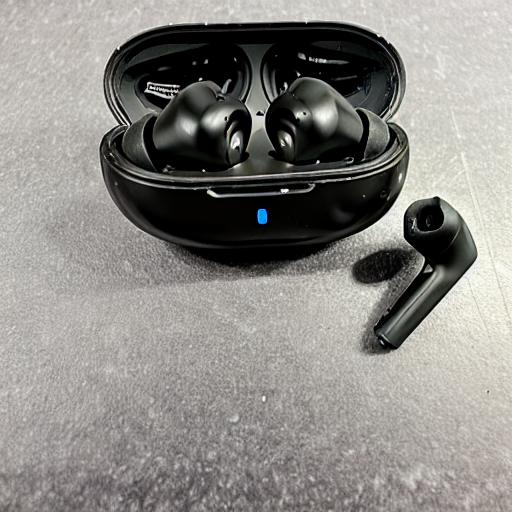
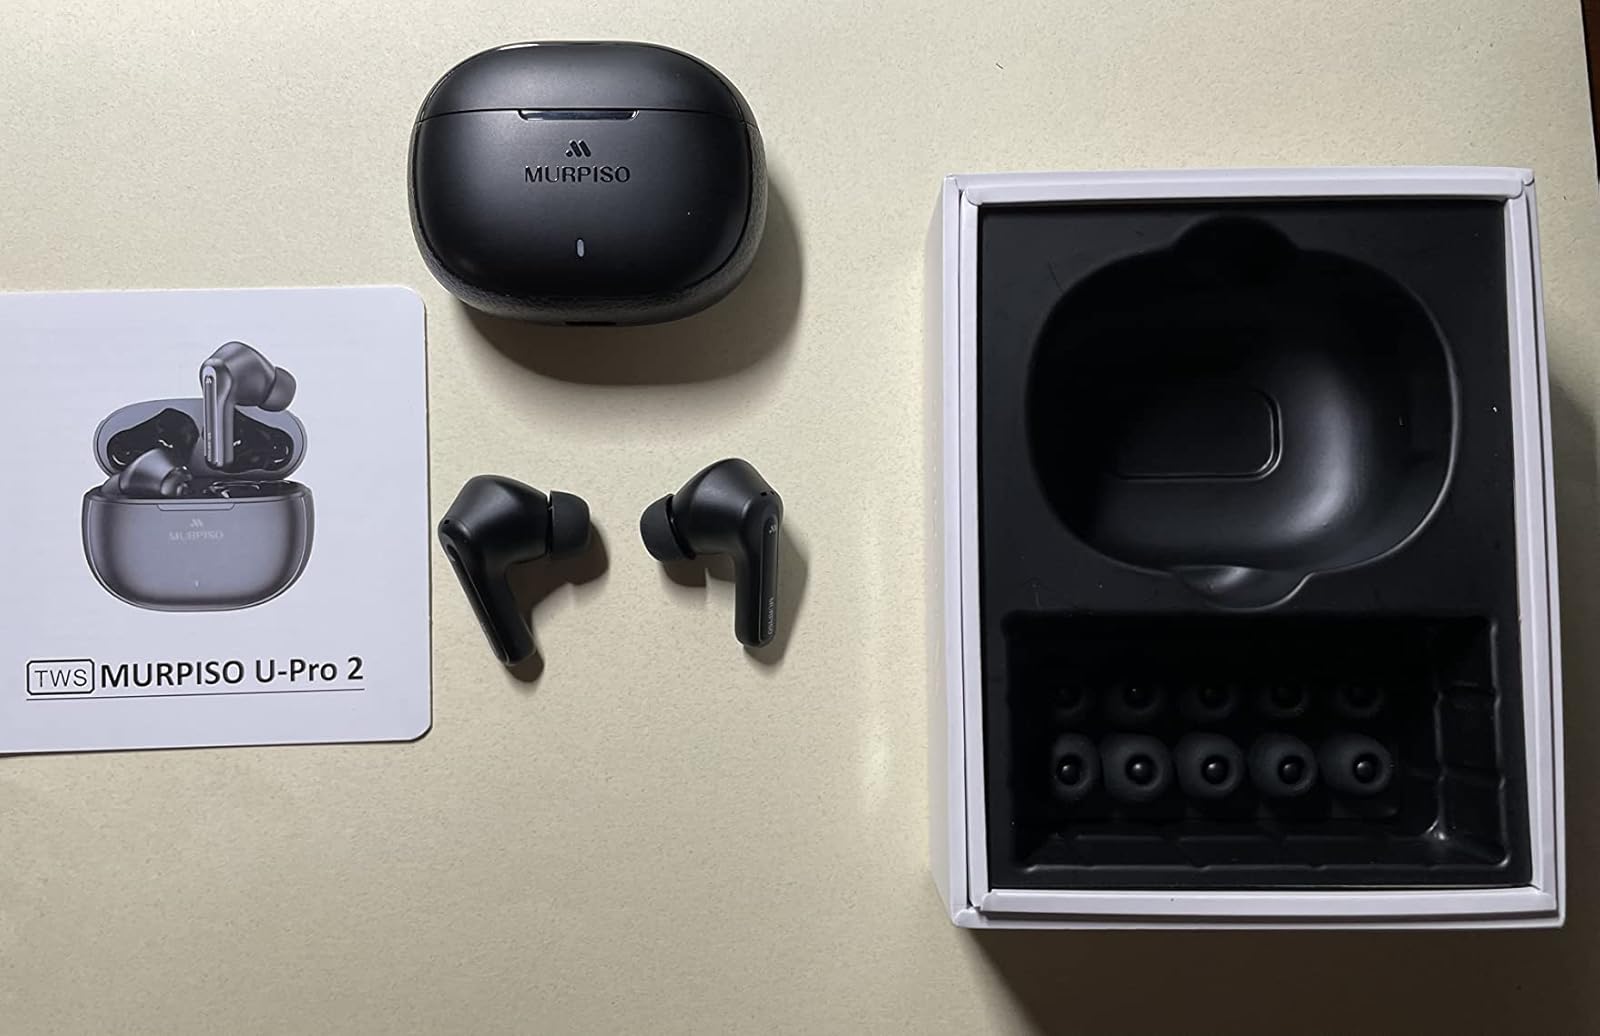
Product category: earbuds
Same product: no